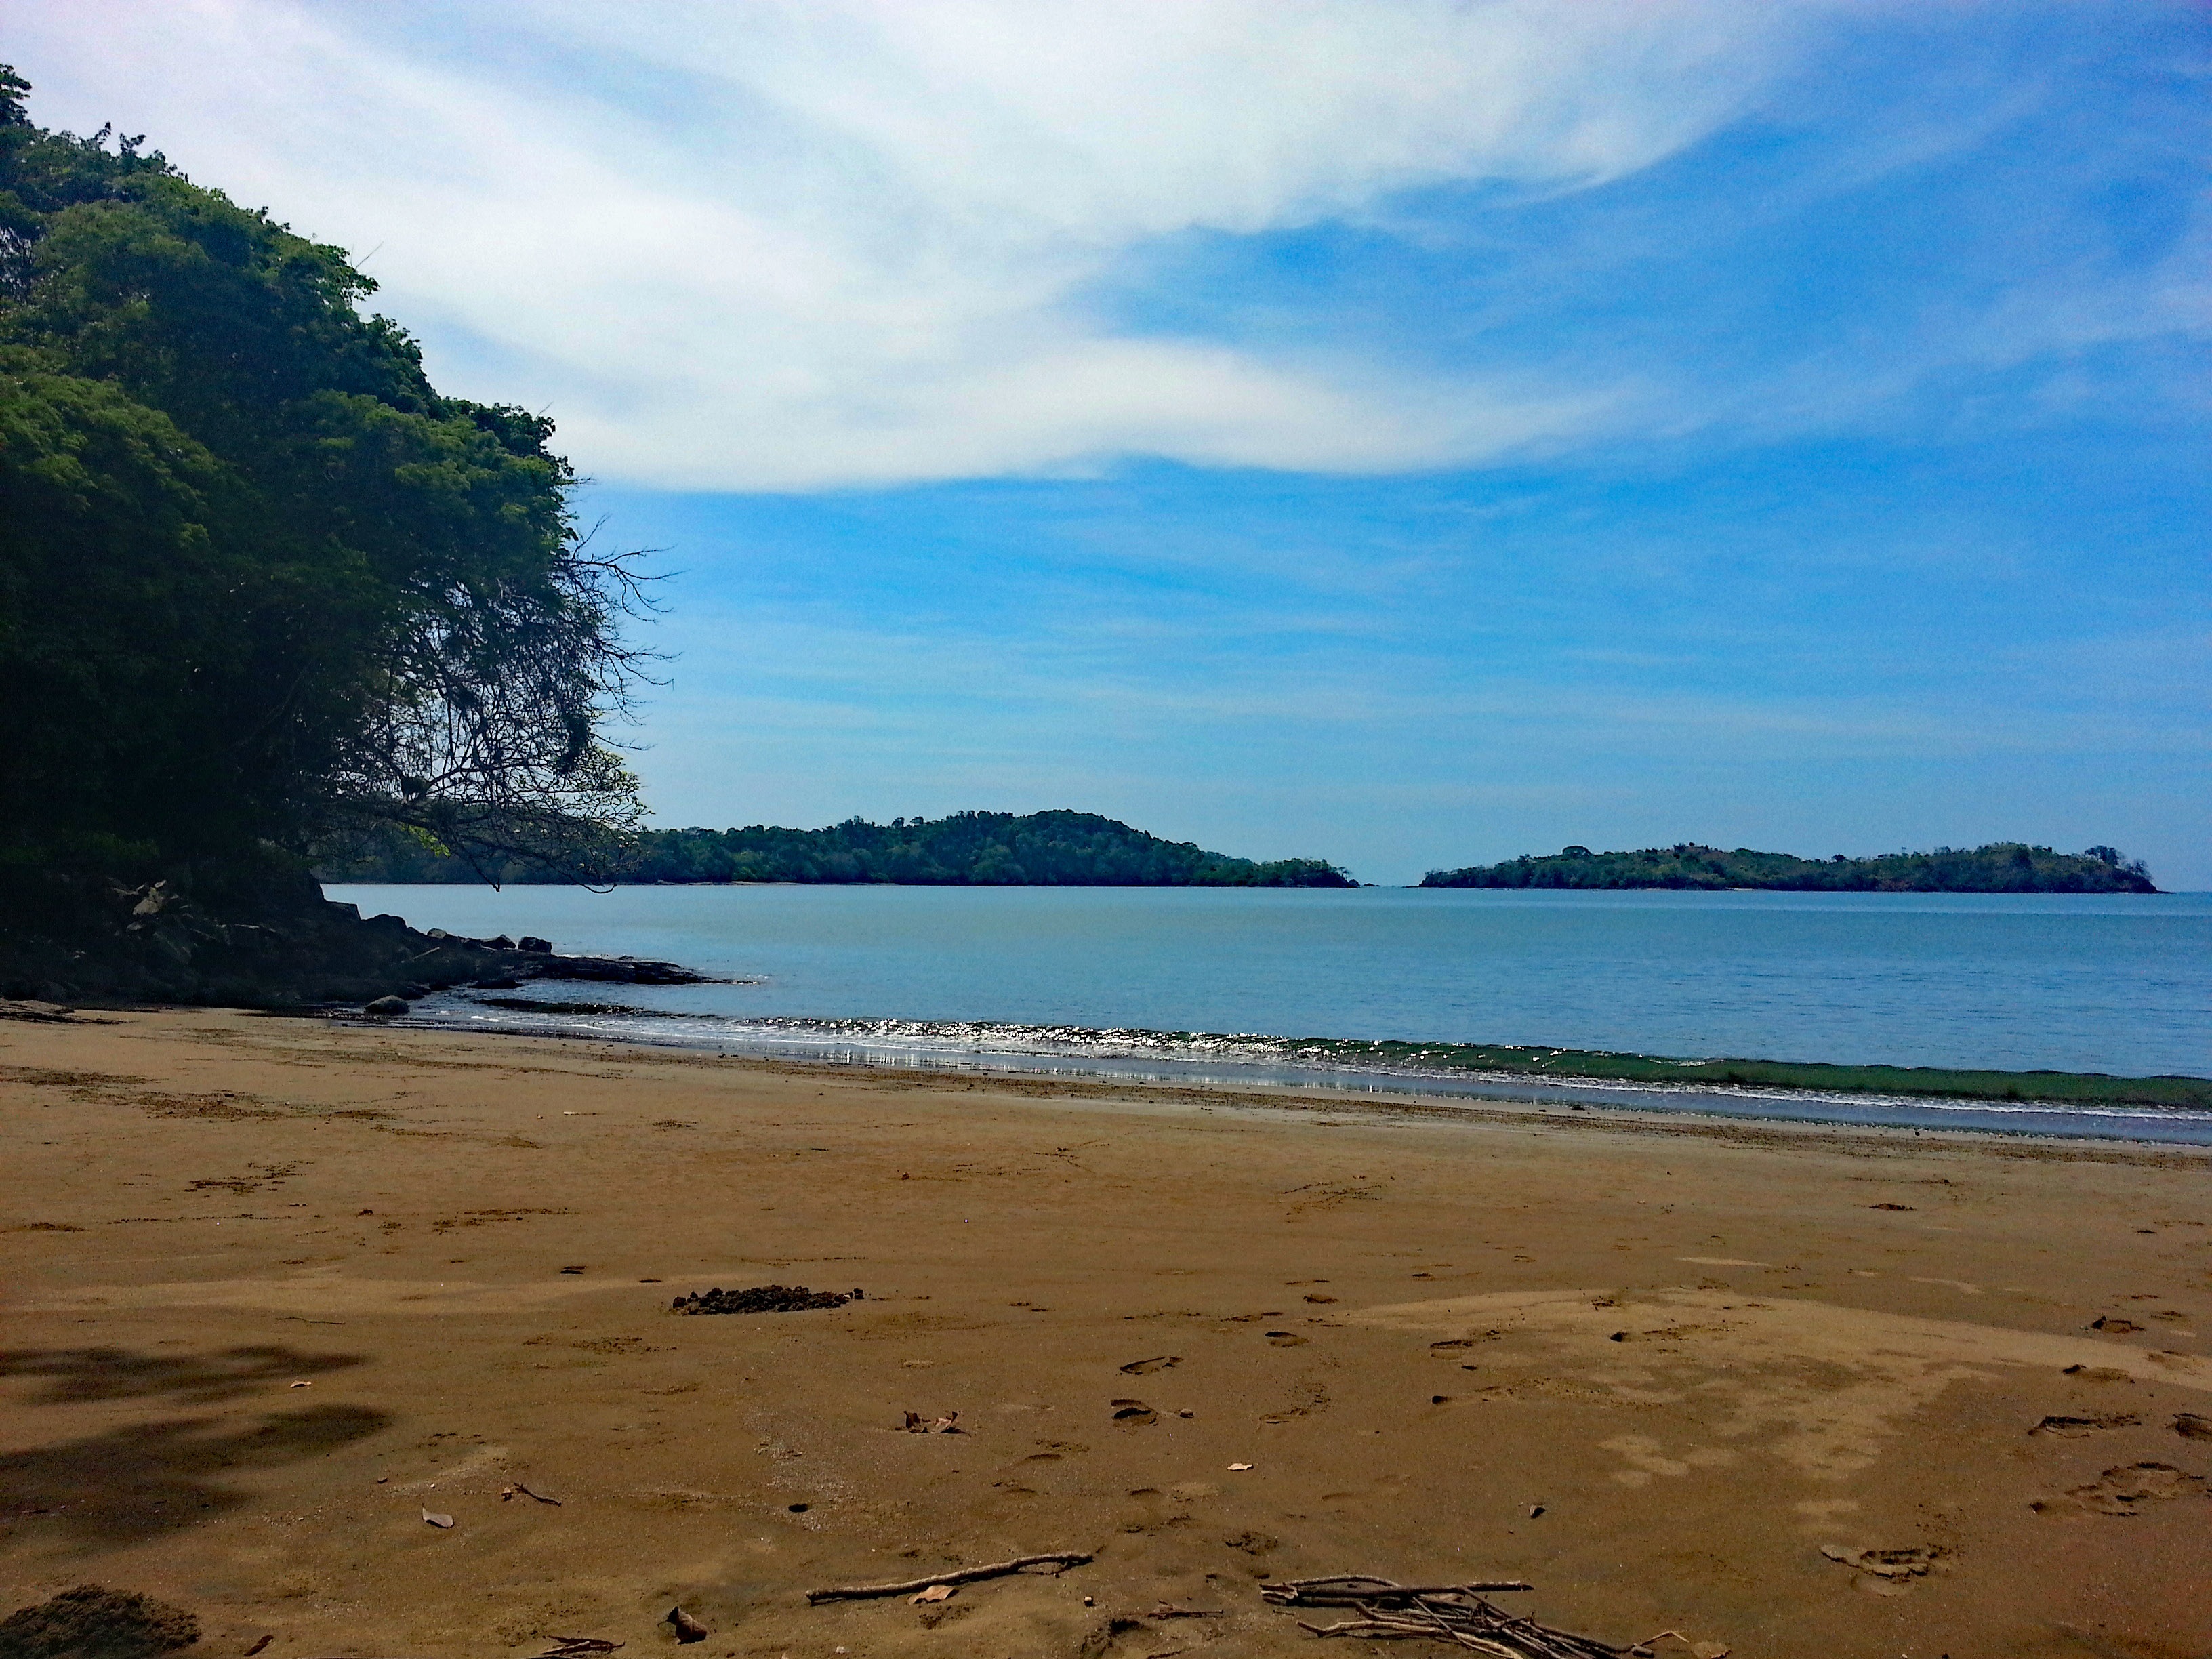
beach, sea, coast, sand, ocean, horizon, cloud, sky, shore, wave, cove, holiday, bay, island, material, body of water, pacific, booked, panama, wind wave, boca brava, lone bay